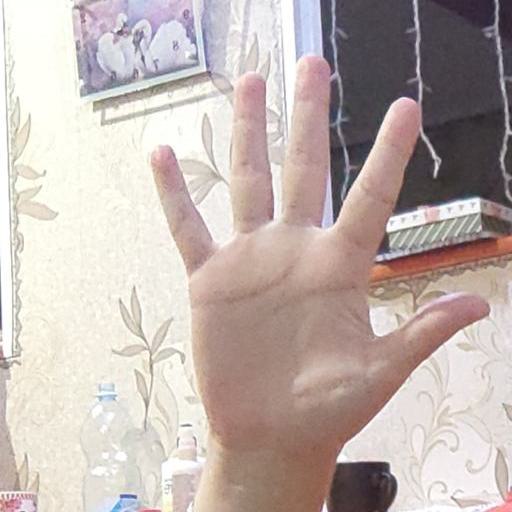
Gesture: palm